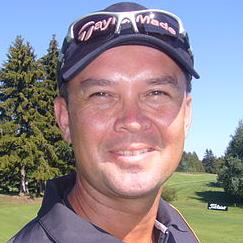
Age: 37